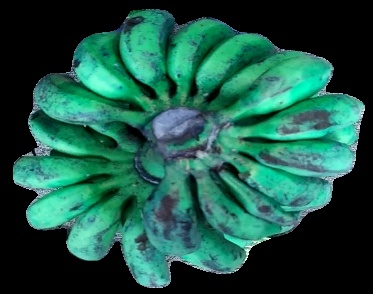
Variety: rasbale
Grade: grade3